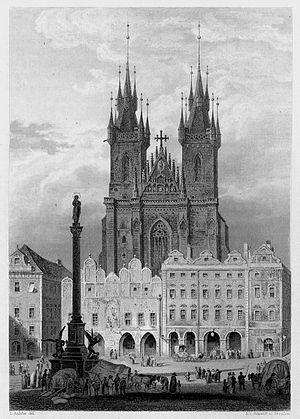
La colonne de Marie ou colonne mariale sur la place de la Vieille-Ville de Prague est un monument baroque dédié à la Vierge Marie. Elle a été construite en 1650, après la guerre de Trente Ans, par l'empereur Ferdinand III, en remerciement pour avoir sauvé Prague d'une armée suédoise. La colonne a été érigée par le sculpteur Johann Georg Bendl. La colonne a été détruite en 1918 et reconstruite en 2020.